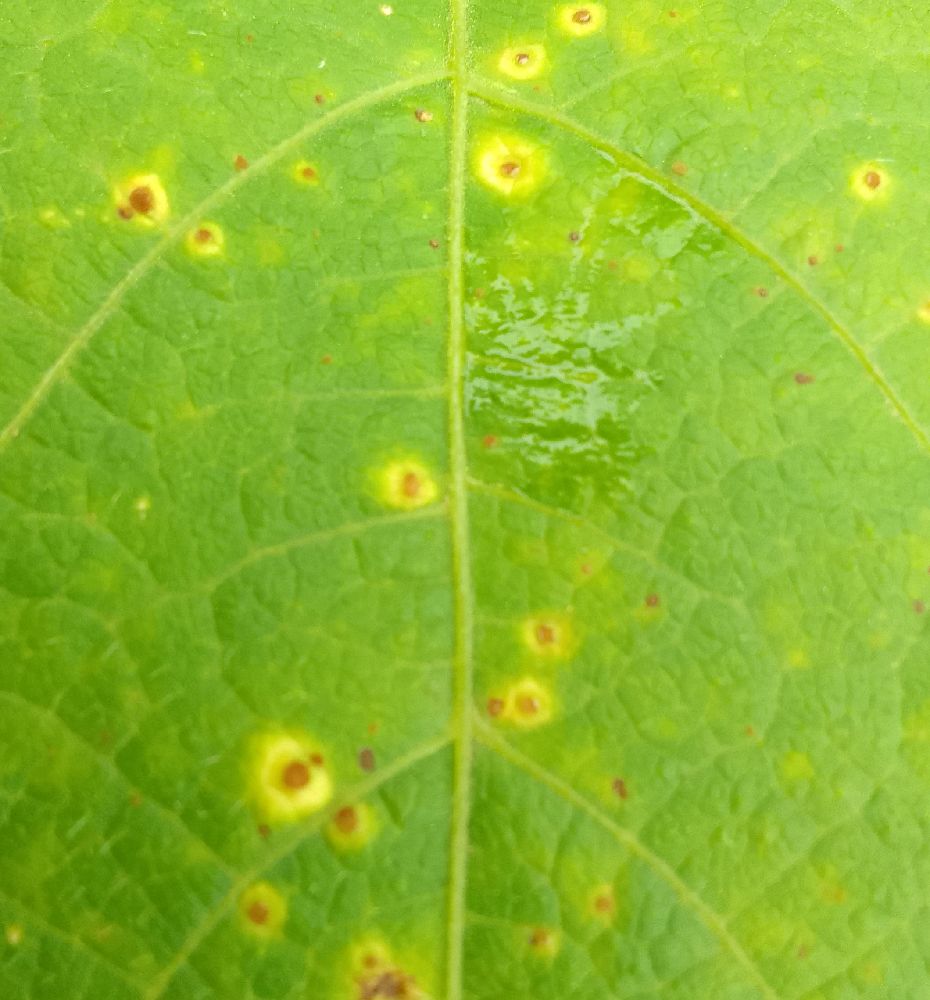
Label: rust